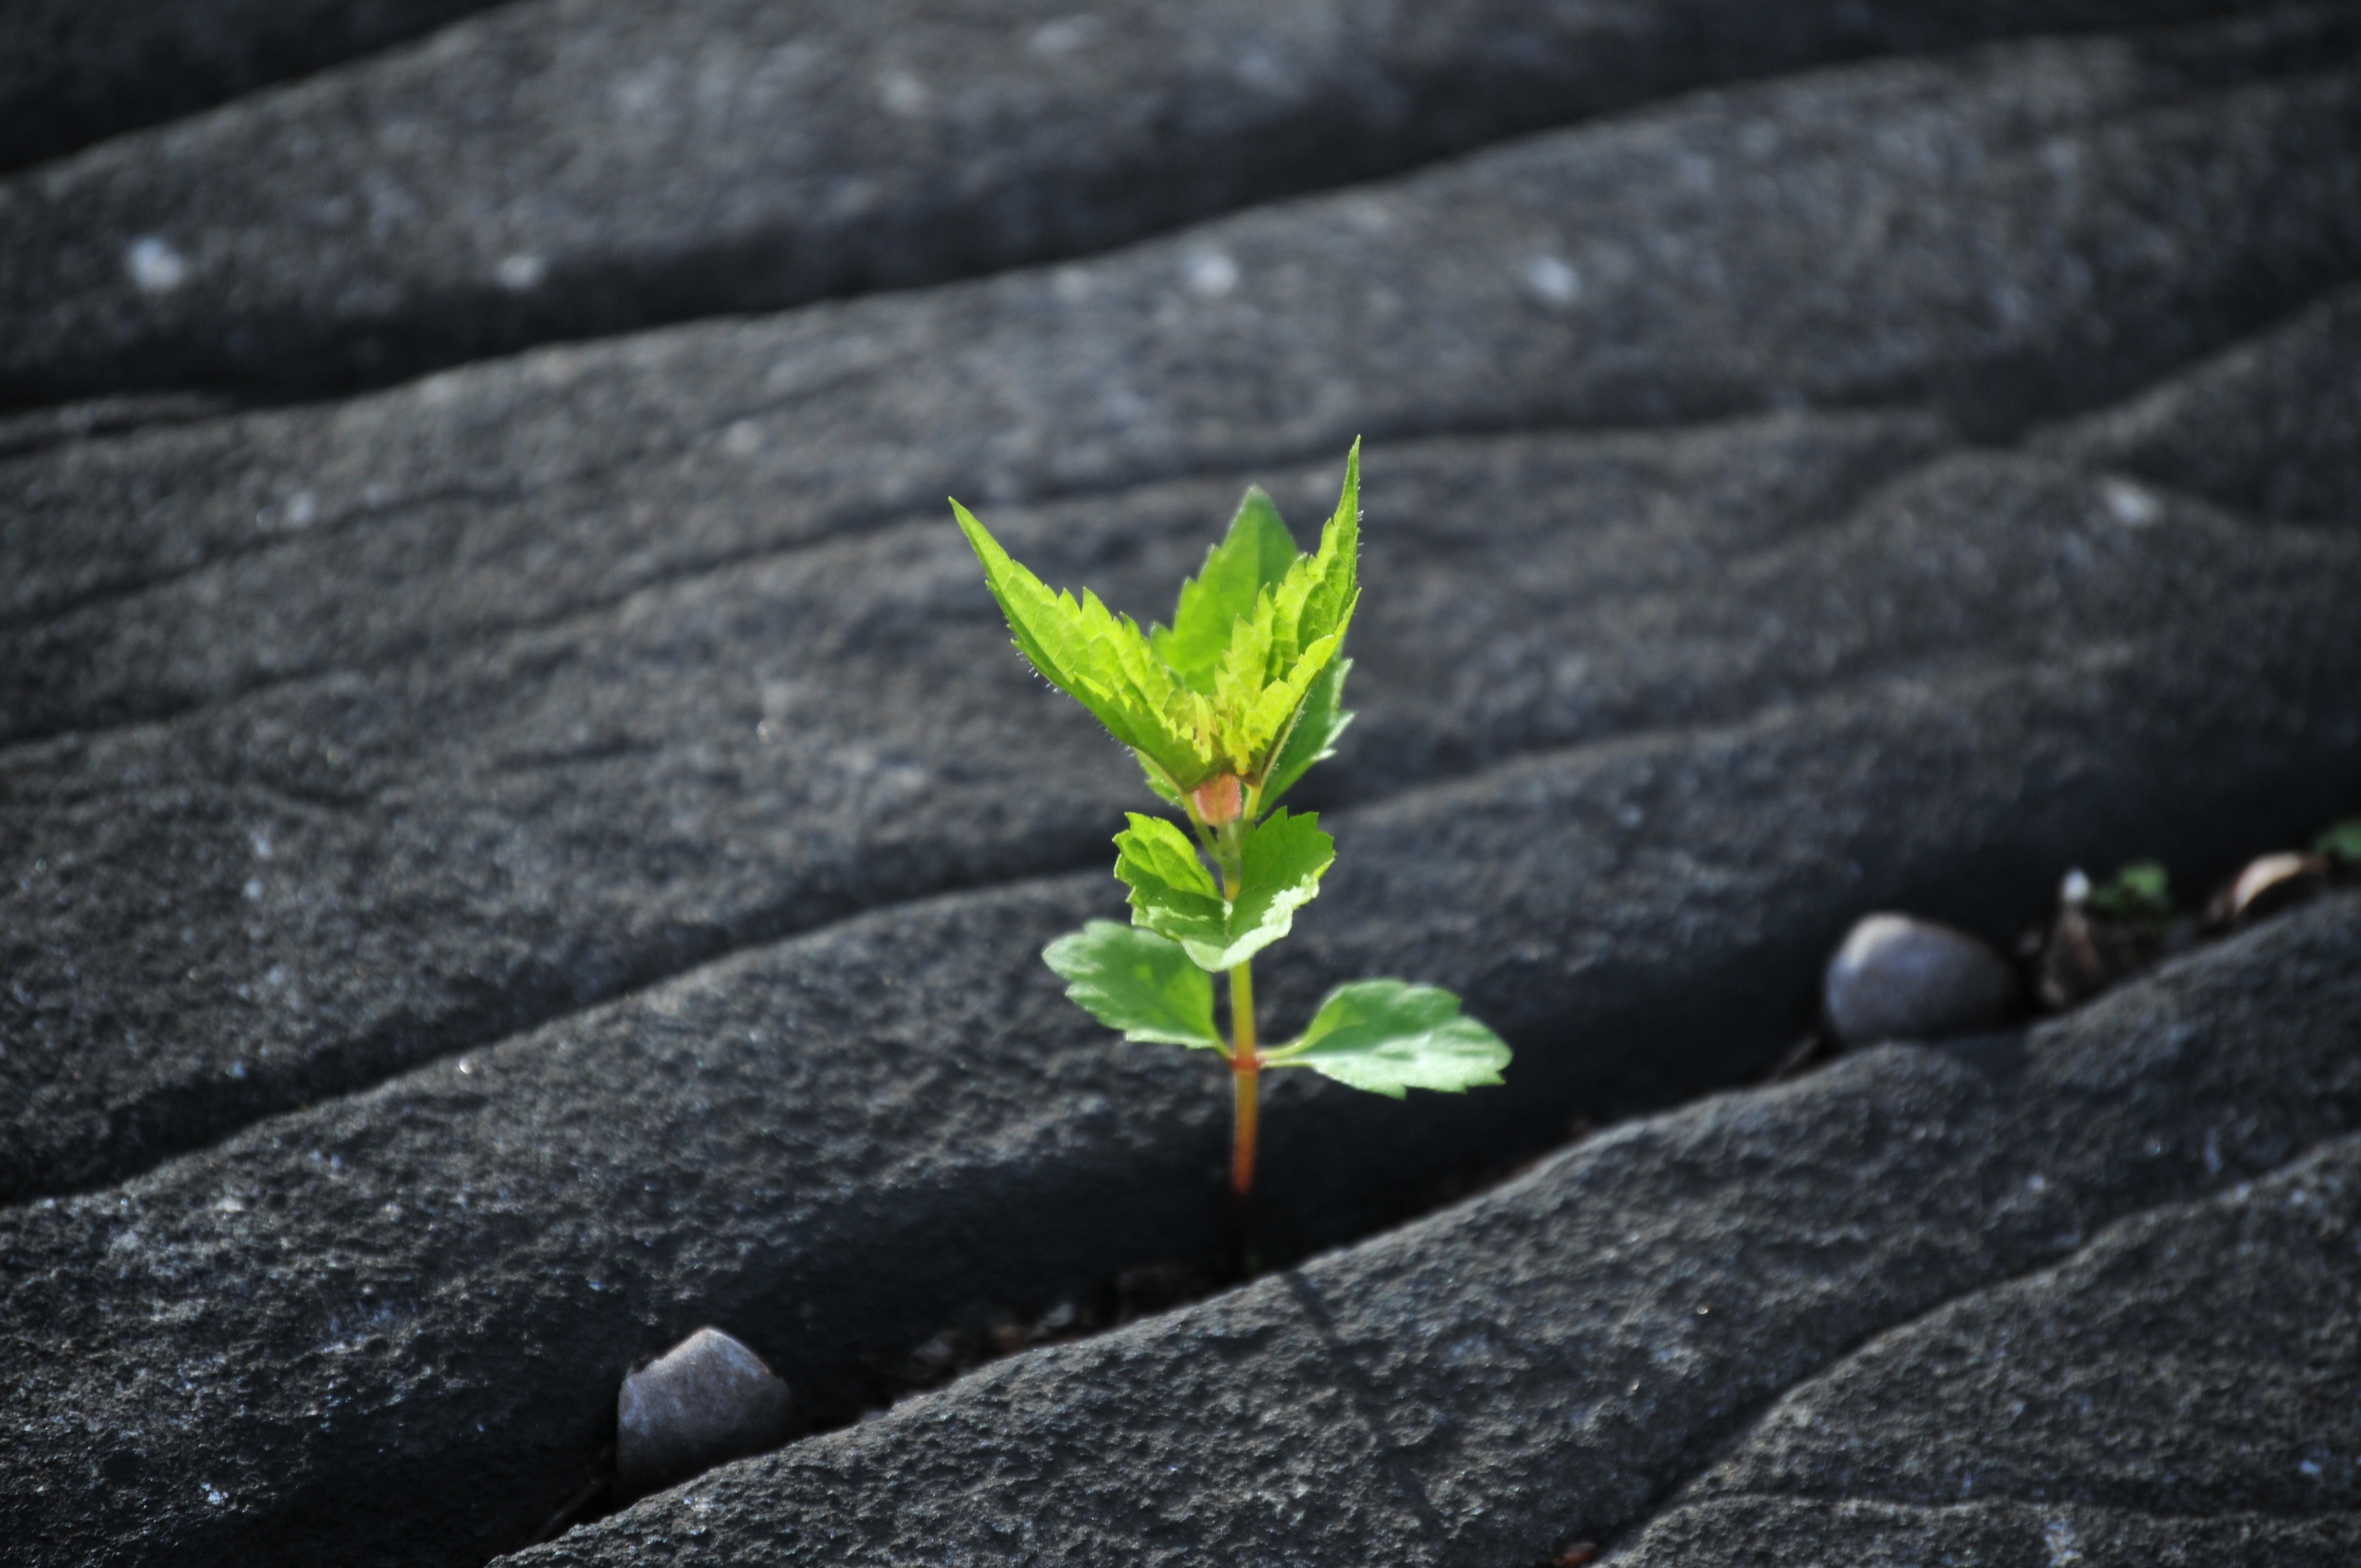
tree, nature, grass, plant, leaf, flower, green, soil, botany, flora, close up, macro photography, flowering plant, land plant